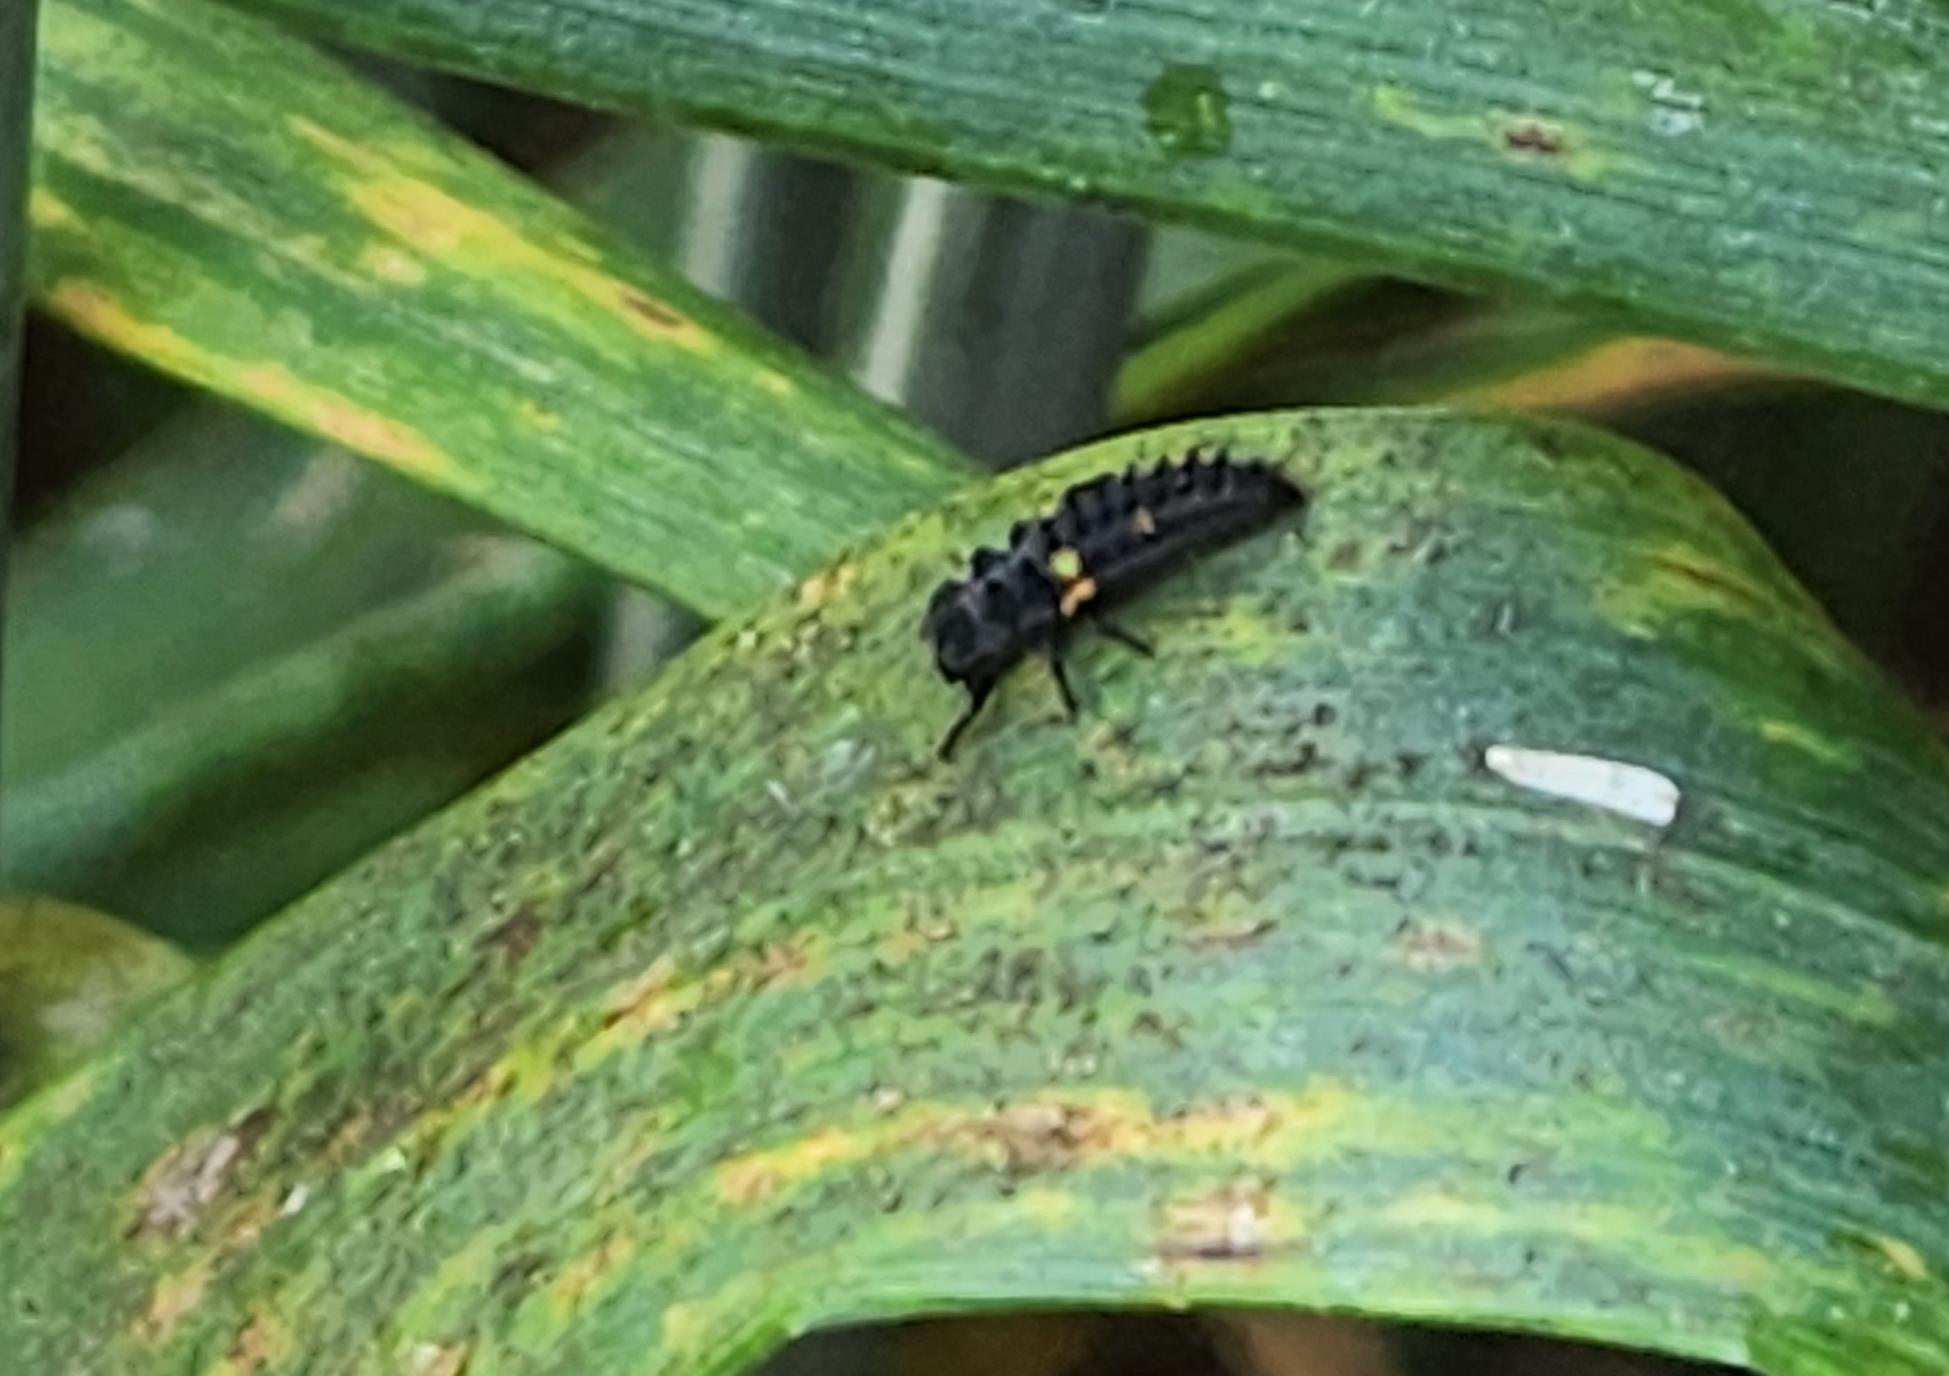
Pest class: predators